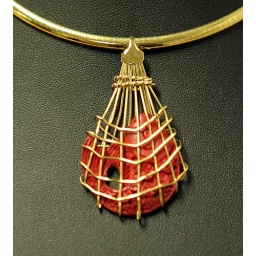
Hand carved ancient cinnabar fish captured in handmade 18k yellow gold net.